Róbert Mak

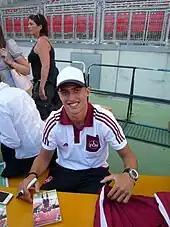
Róbert Mak with 1. FC Nürnberg in 2010

On 11 June 2010, Mak signed a three-year contract for 1. FC Nürnberg for an undisclosed fee. He enjoyed time on the pitch right from the start and completed the season in Germany's top flight with 22 appearances established himself as a dependable option on the right flank of the attack. He scored his first Bundesliga goal in a 3–1 defeat against 1. FC Kaiserslautern on 20 November 2010. He stayed in the club for four seasons, however their relegation to second-tier football coincided with the expiration of his contract. Legia Warsaw made an attempt to sign with him, but PAOK's offer and the opportunity to play in the UEFA Europa League brought him to the Toumpa Stadium.